Ray of Light

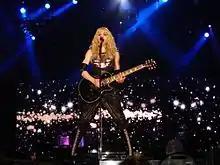
Madonna performing "Ray of Light" during the 2008 Sticky & Sweet Tour. The song won an MTV Video Music Award for Video of the Year and a Grammy Award for Best Dance Recording.

At the 41st Annual Grammy Awards, "Ray of Light" received four awards out of six nominations. The album won Best Pop Album and Best Recording Package, and was nominated for Album of the Year, while the title track won Best Dance Recording and Best Short Form Music Video, and was nominated for Record of the Year. The album gave Madonna her first musical Grammy of her career, as previously she had only won in the video category. Madonna also became the biggest winner of the 1998 MTV Video Music Awards, winning six awards from nine nominations. "Frozen" won Best Special Effects; "Ray of Light" won Best Choreography, Best Direction, Best Editing, Best Female Video and Video of the Year, and was also nominated for Best Cinematography, Best Dance Video and Breakthrough Video. American Society of Composers, Authors and Publishers (ASCAP) honored Madonna two awards of Most Performed Song for "Frozen" and "Ray of Light" at the 1999 ASCAP Pop Music Awards, as well as Top Dance Song for "Ray of Light" at the 1999 ASCAP Rhythm & Soul Music Awards.